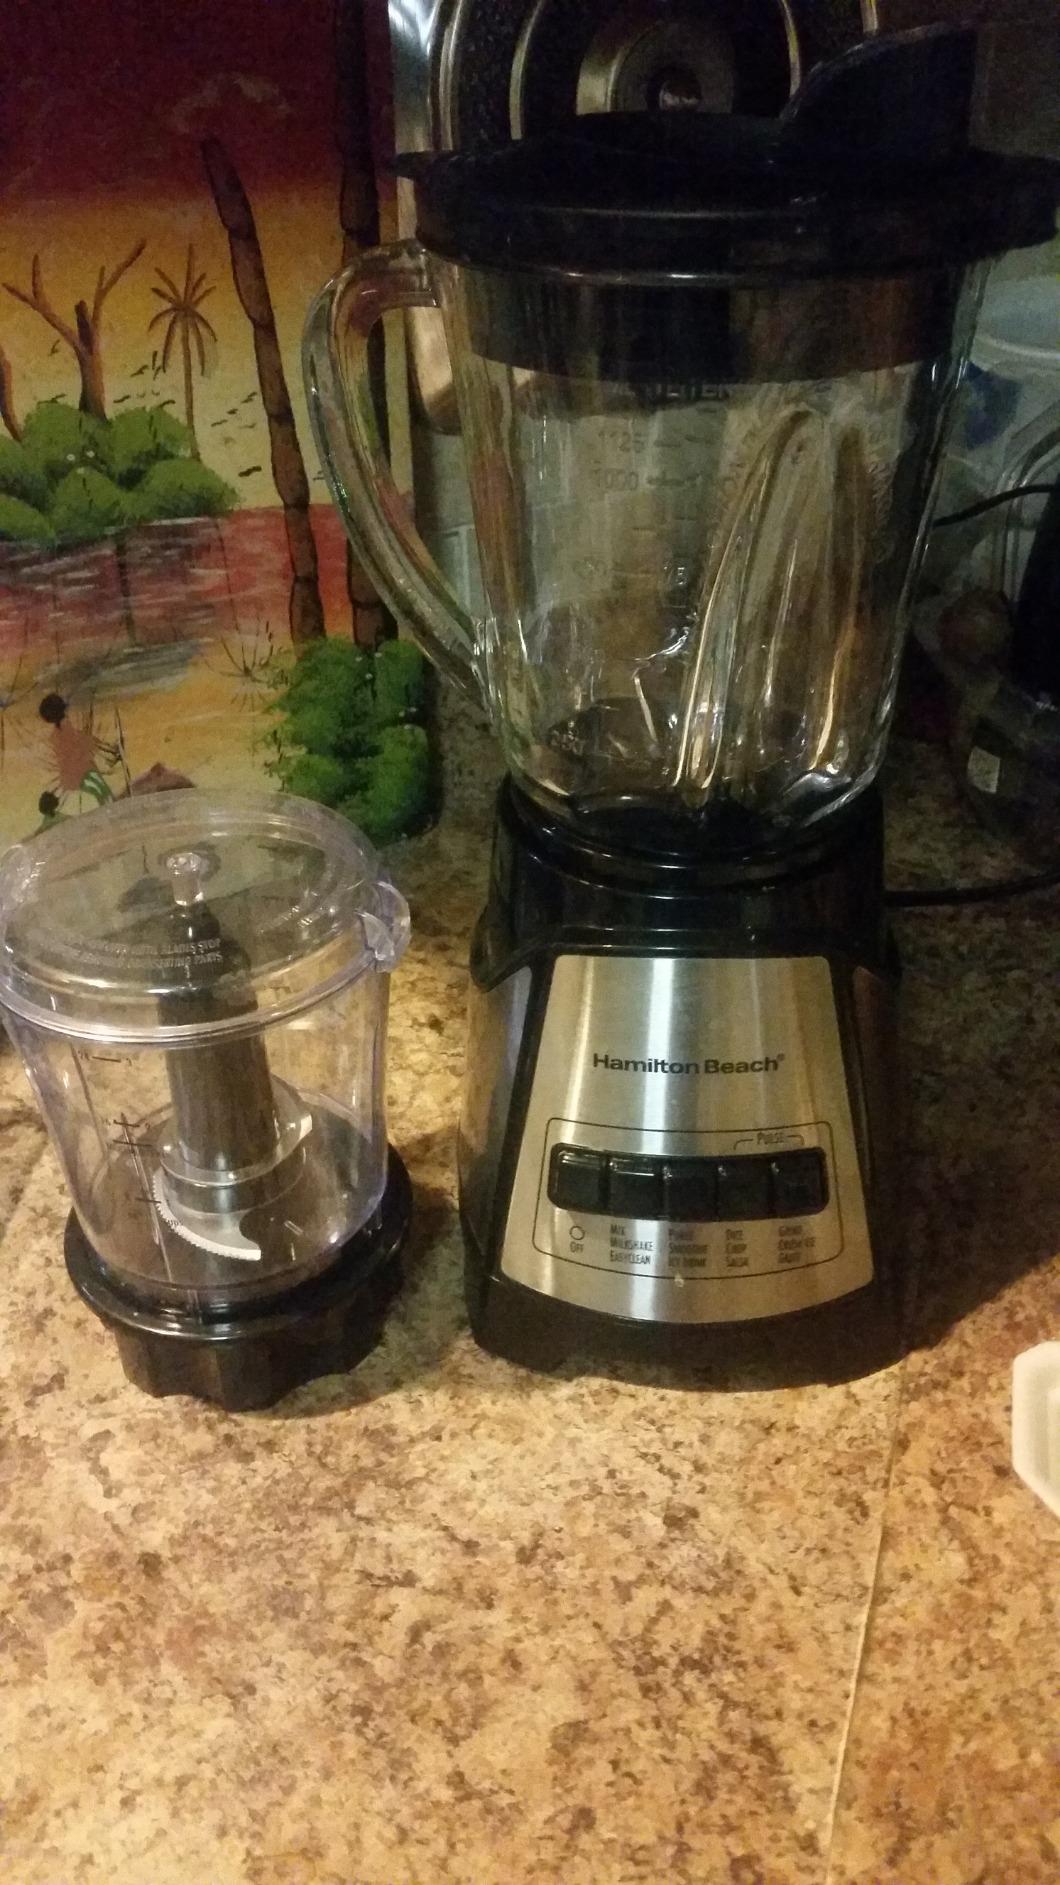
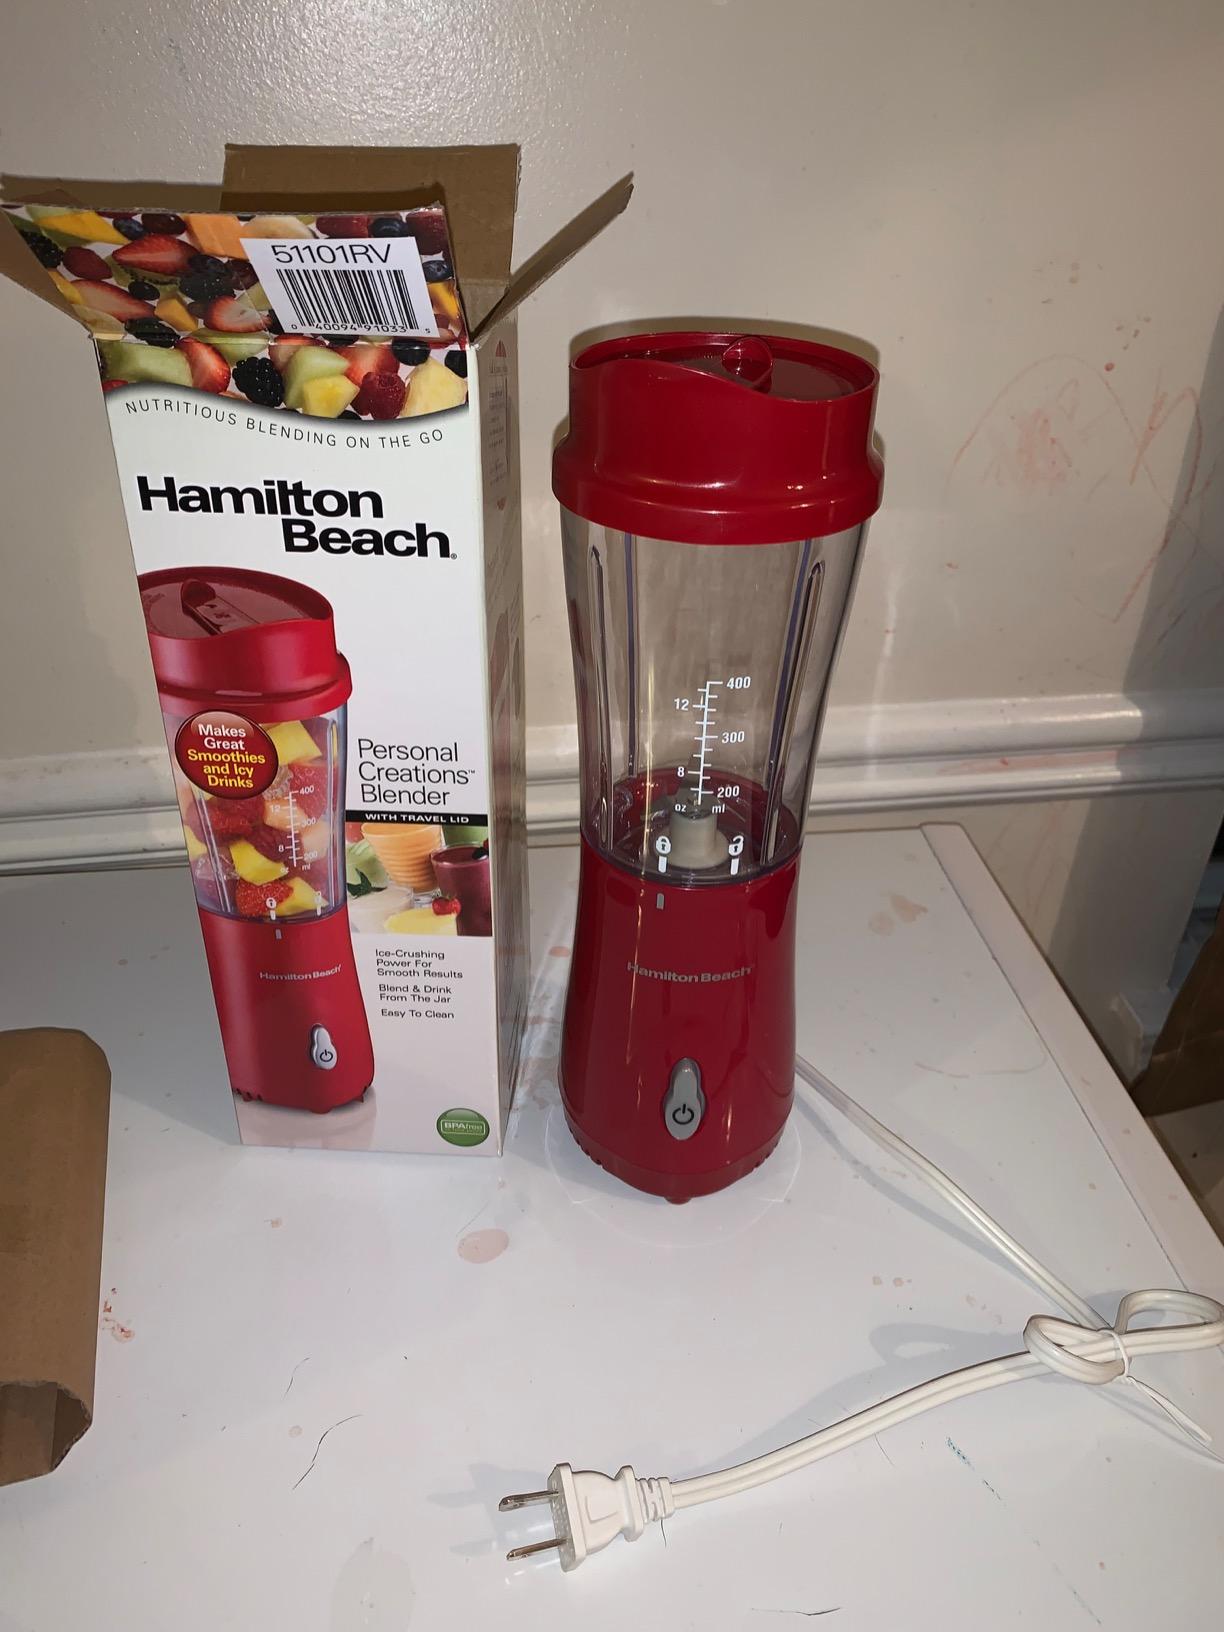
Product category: items_blender
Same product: no